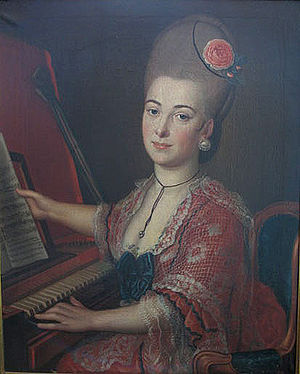
Peter Schiønning / Betydning
Schiønnings hustru, Marie Christine født von Nägler, malet 1775 af Ulrich Ferdinandt Beenfeldt
Peter Christian Schiønning var en dansk søofficer i Søetaten.